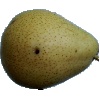
Label: pear_forelle